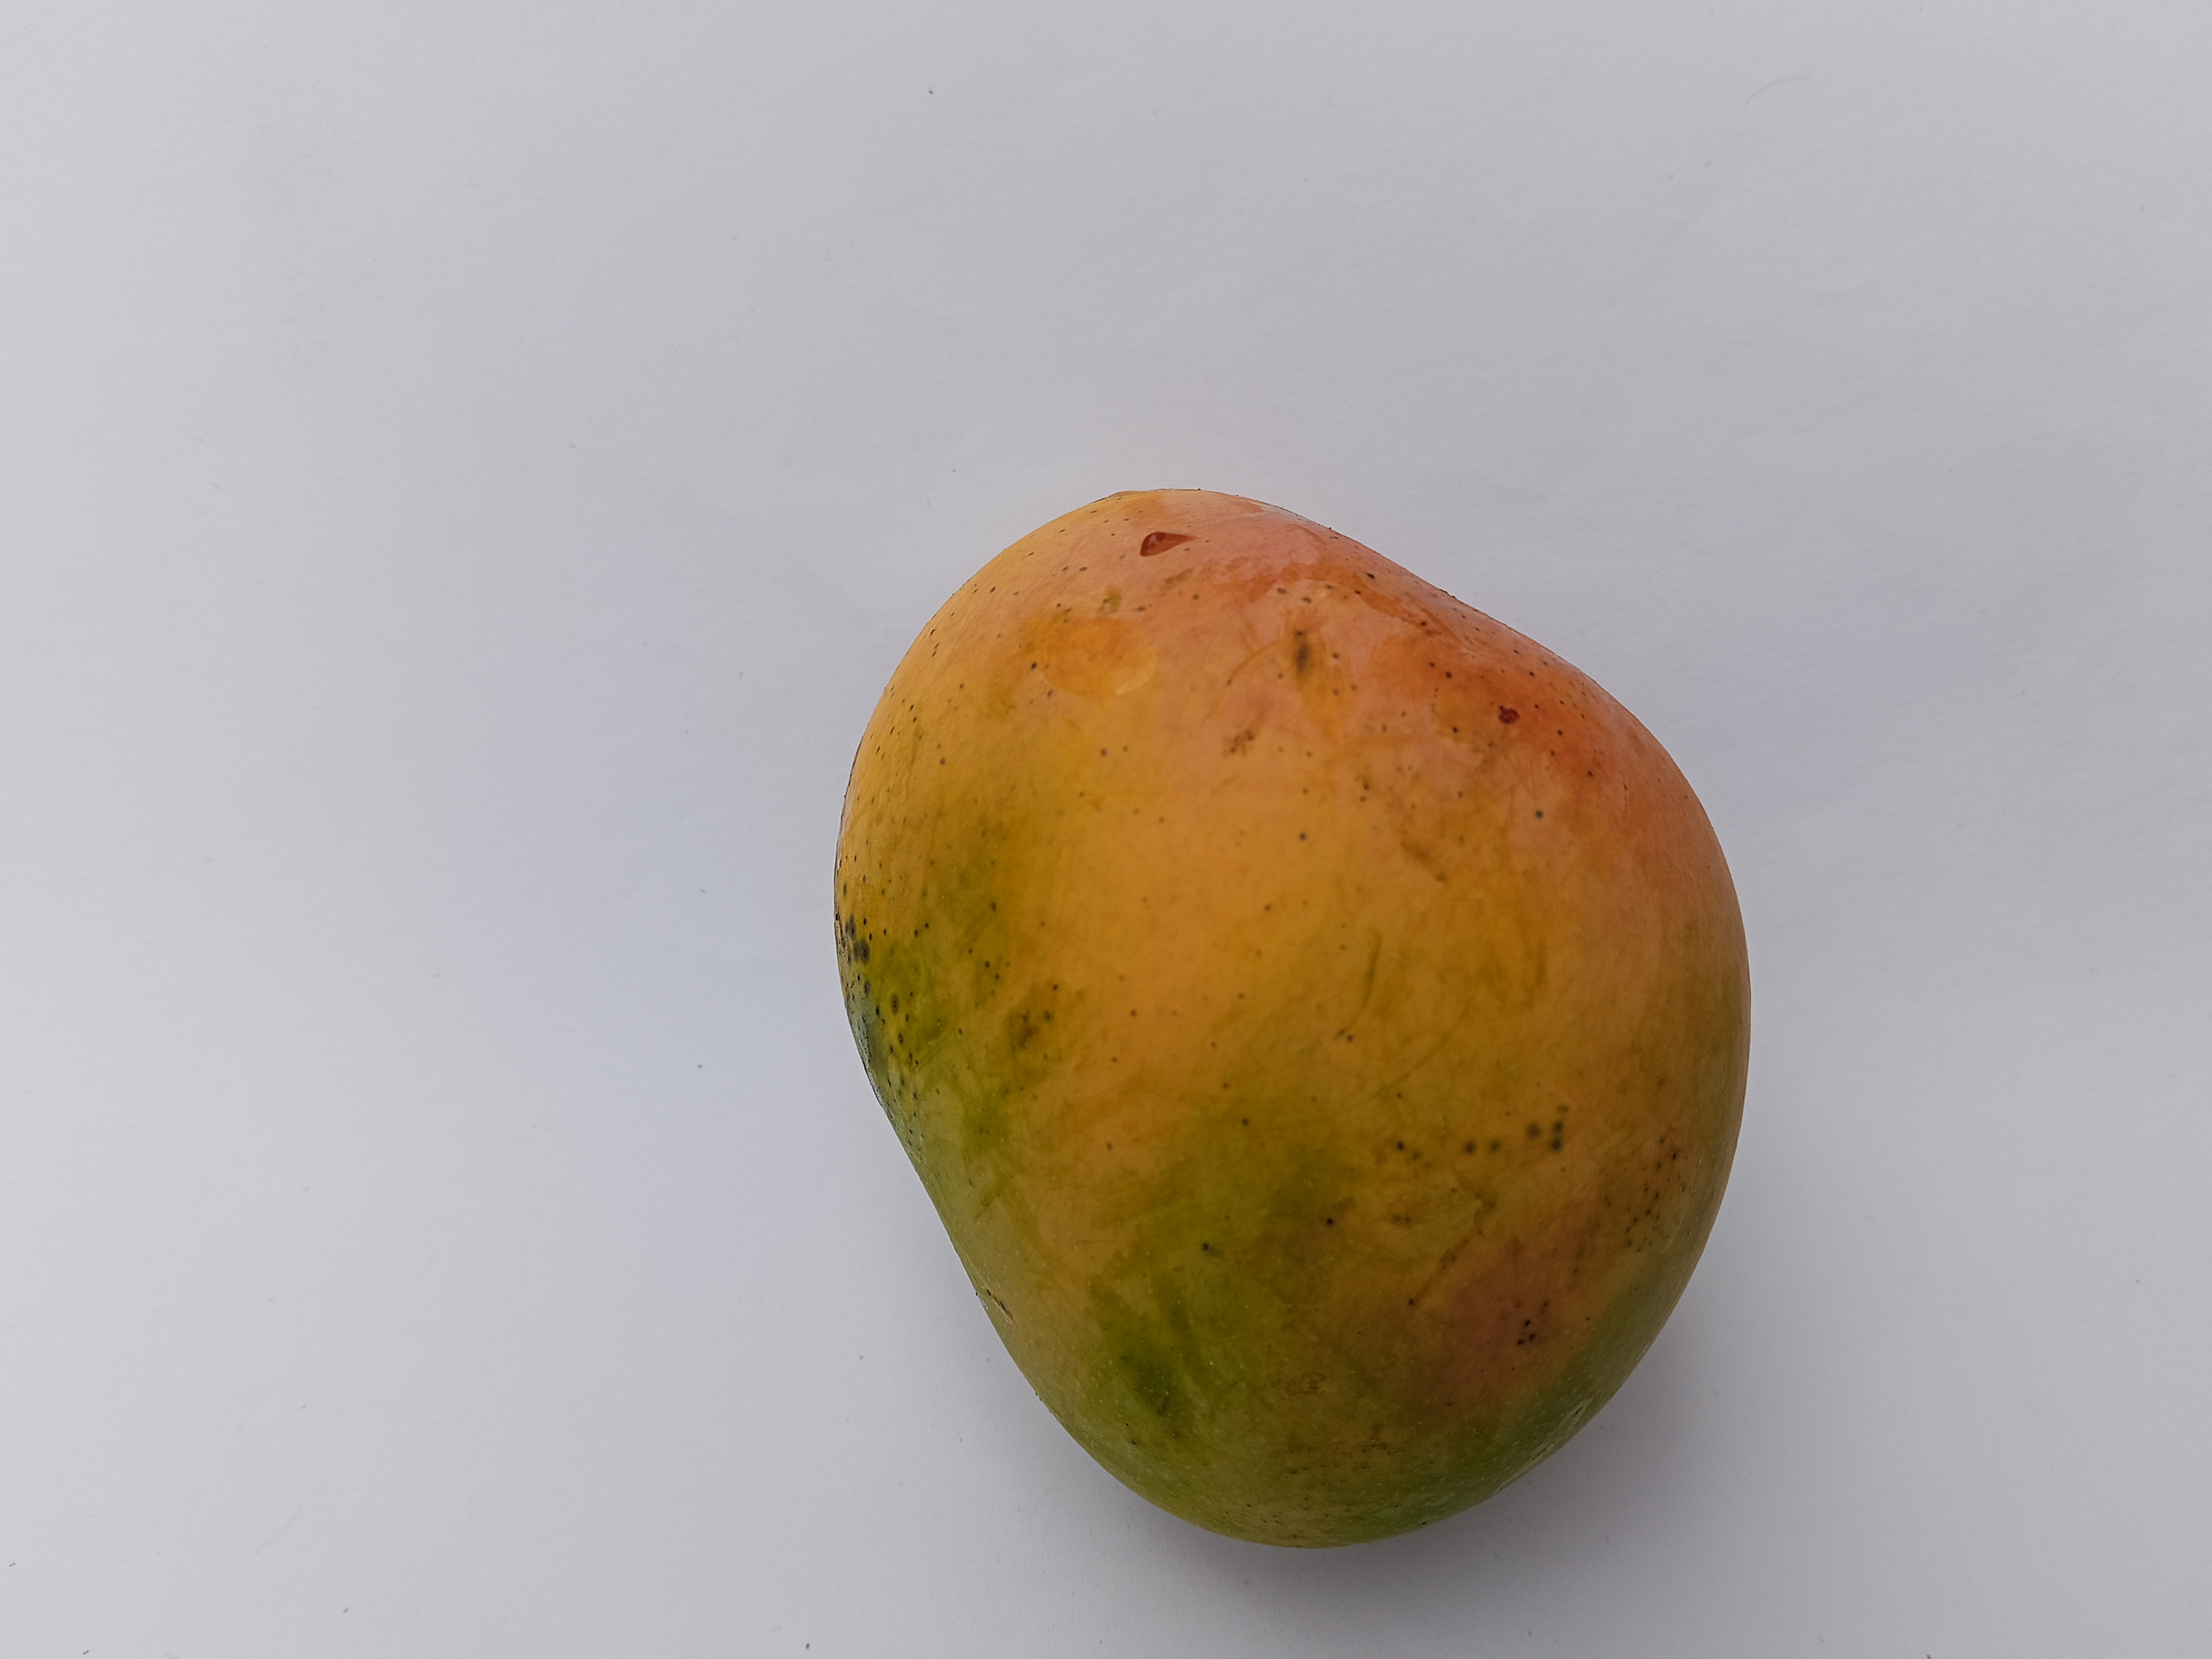
Mango variety: Sundari